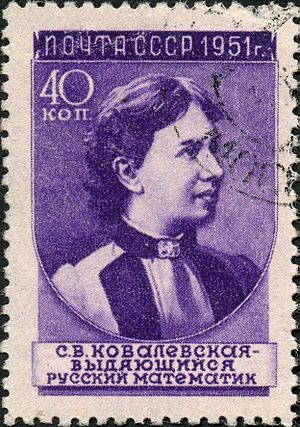
Sofja Kovalevskaja / Hædersbevisninger
Sofja Kovalevskaja på sovjetisk frimærke fra 1951
Sofja Kovalevskaja var en russisk matematiker. Hun stod bag vigtige og originale bidrag til matematisk analyse og differentialligninger. Kovalevskaja var den første kvindelige professor i Nordeuropa og den første kvinde, der var redaktør af et videnskabeligt tidsskrift.